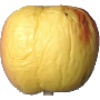
Label: Apple Red Yellow 1